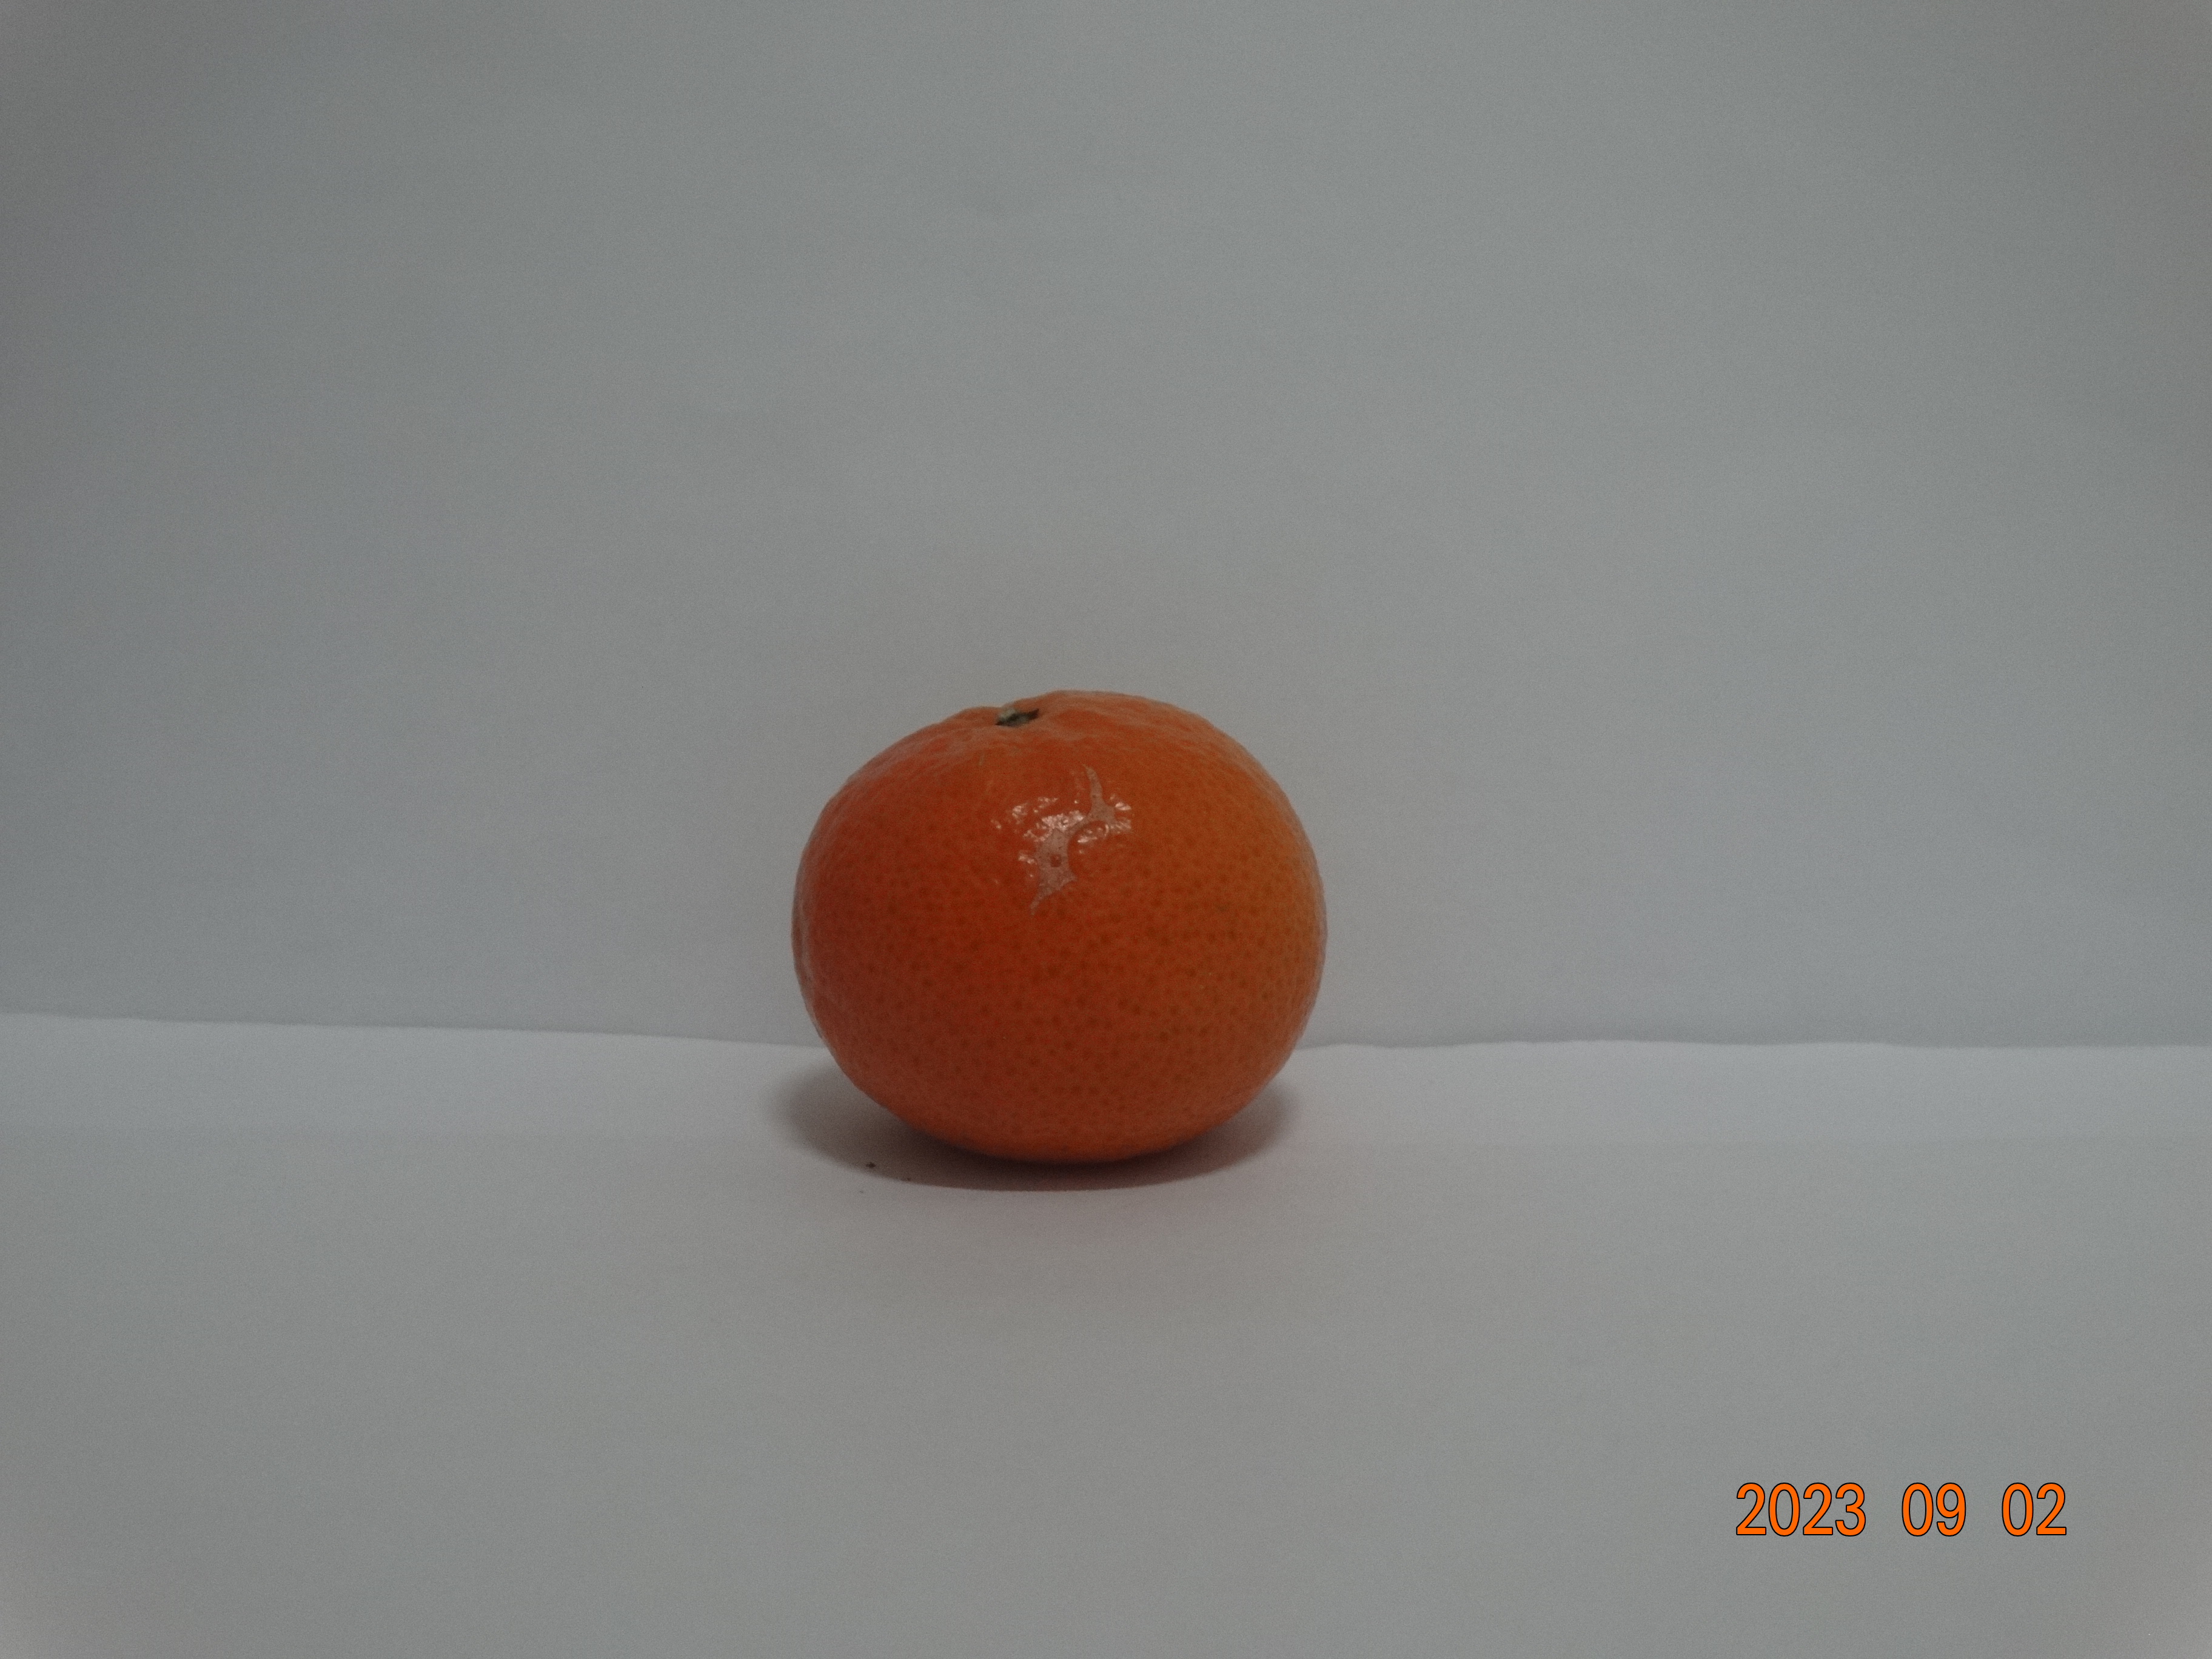
Citrus fruit variety: tangerine